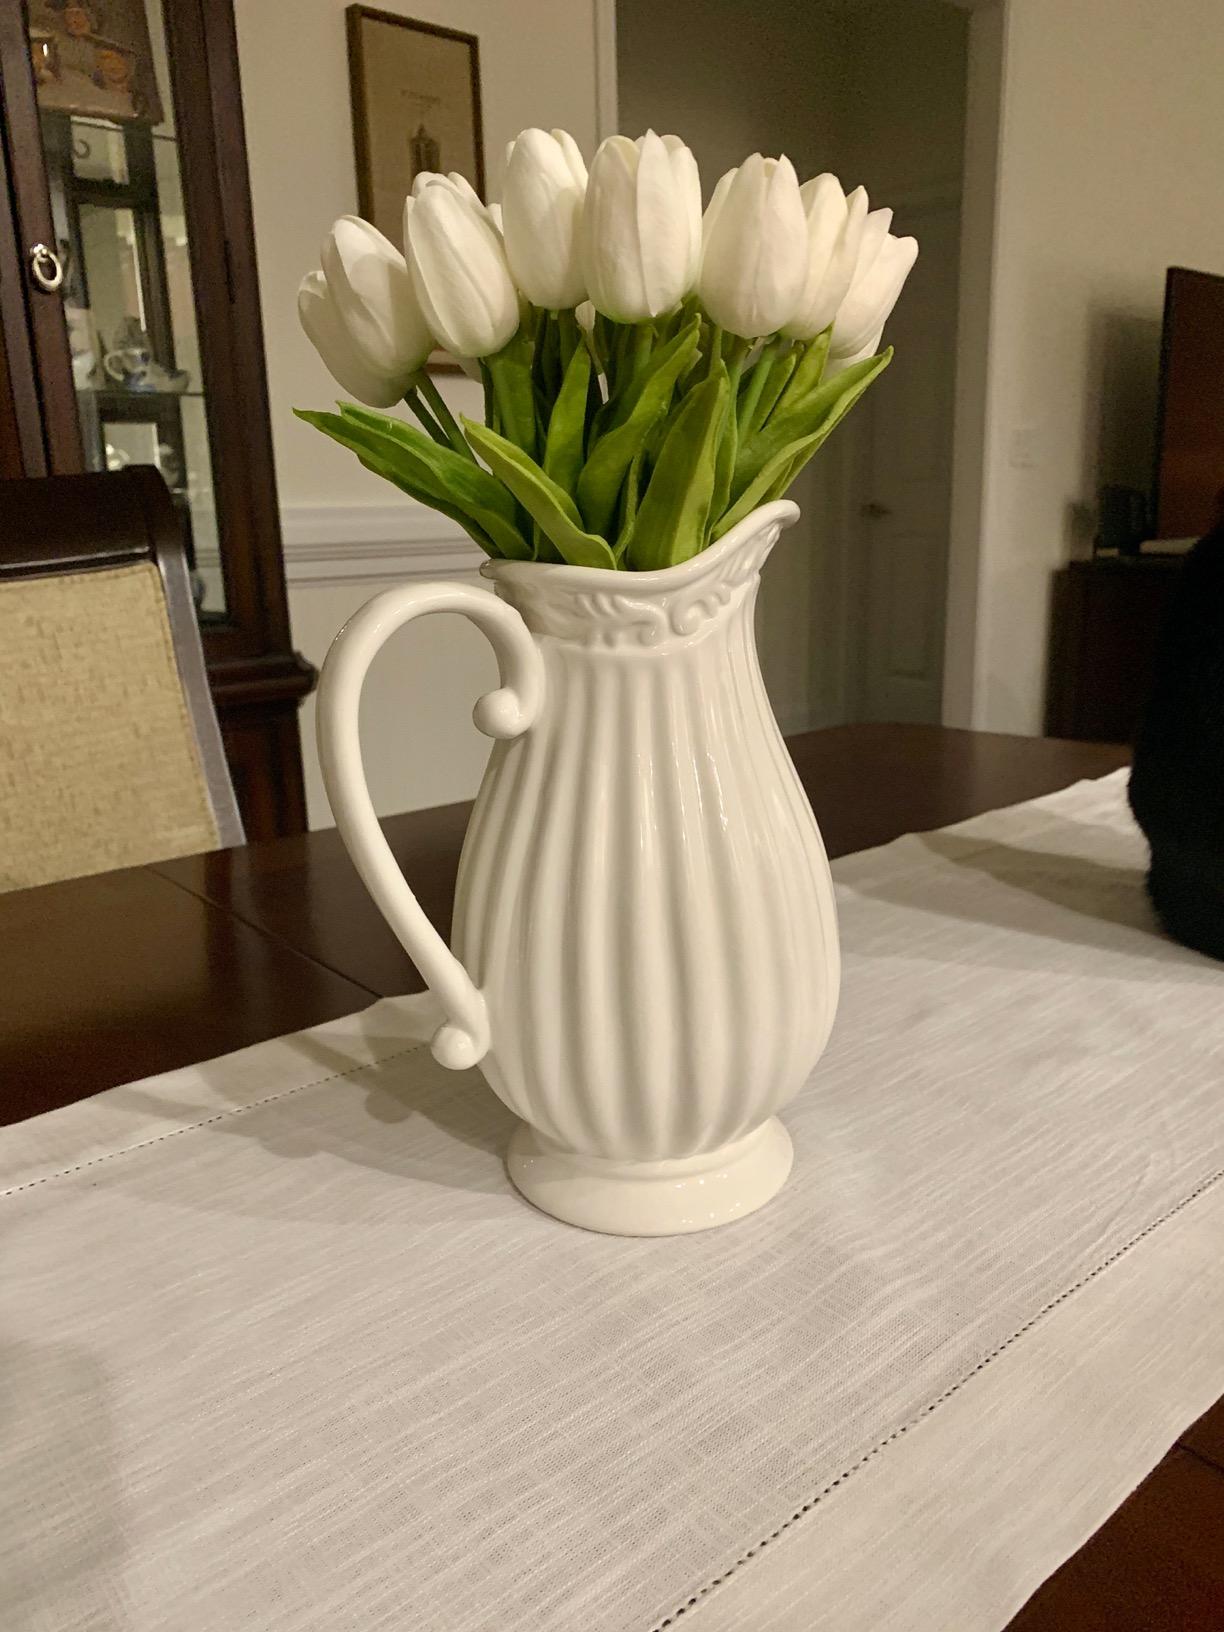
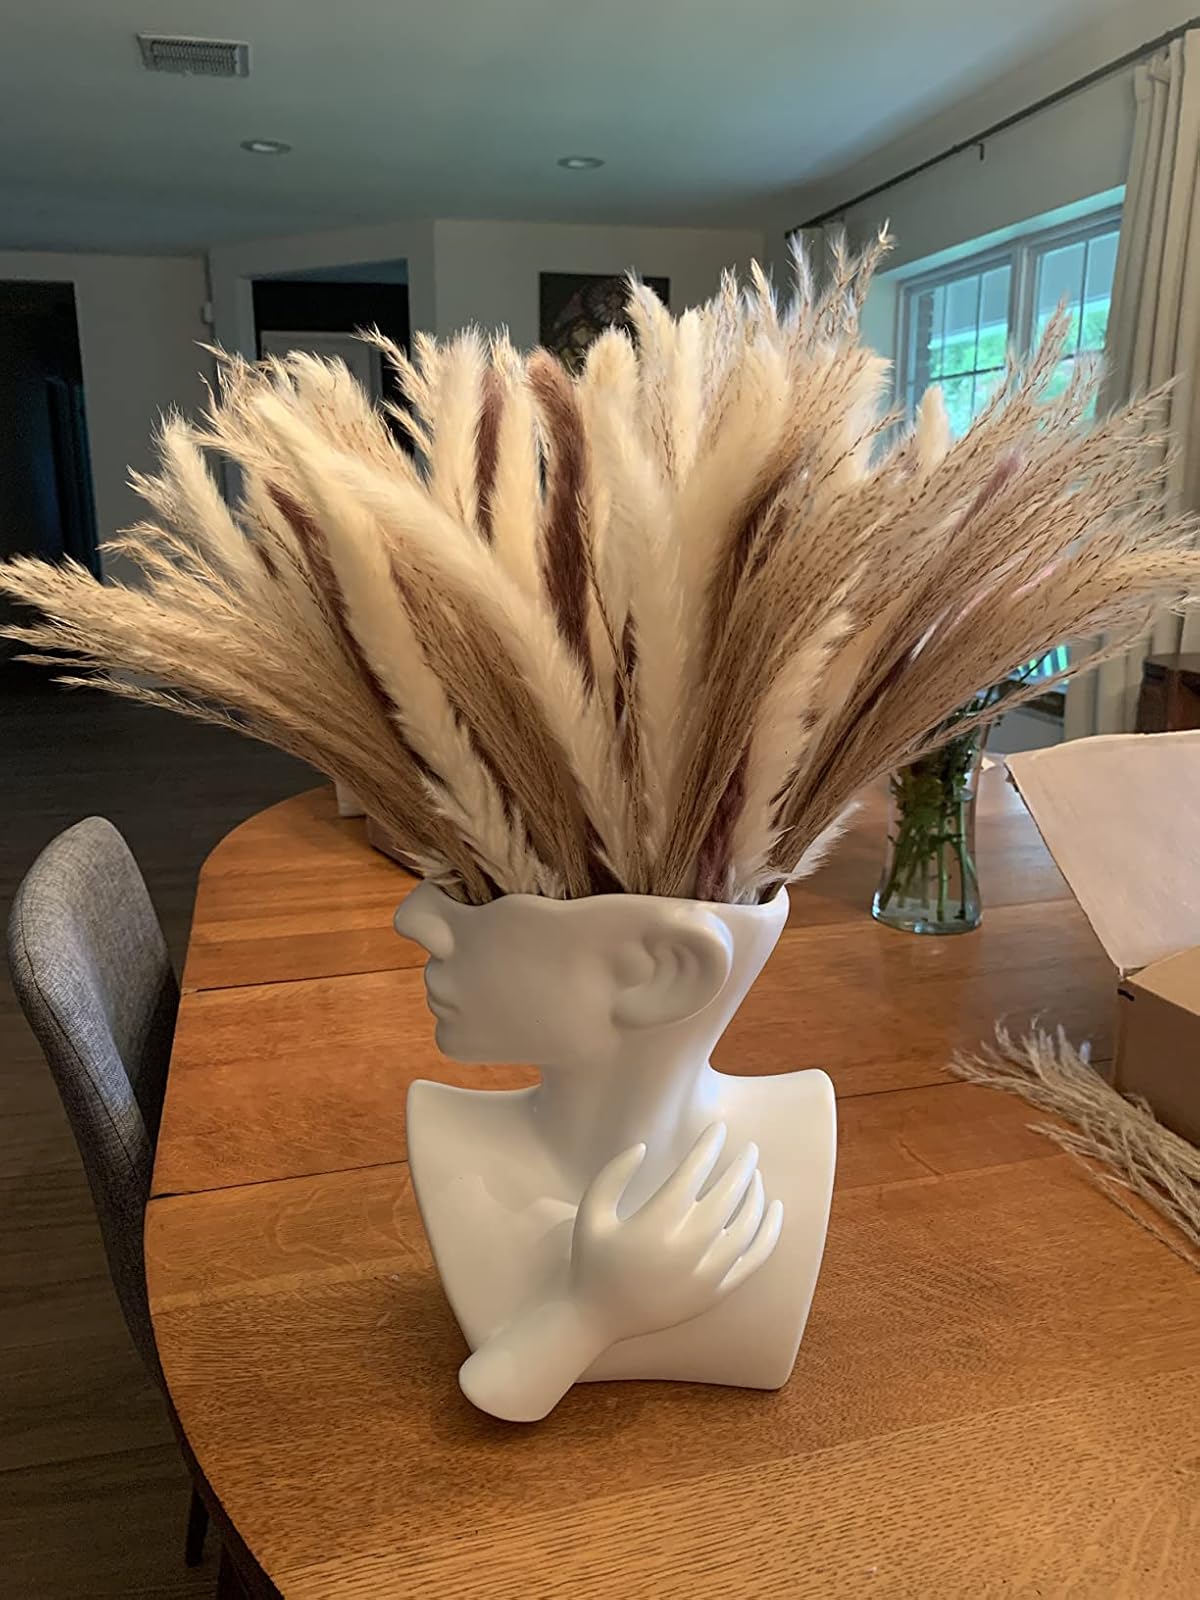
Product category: vase
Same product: no